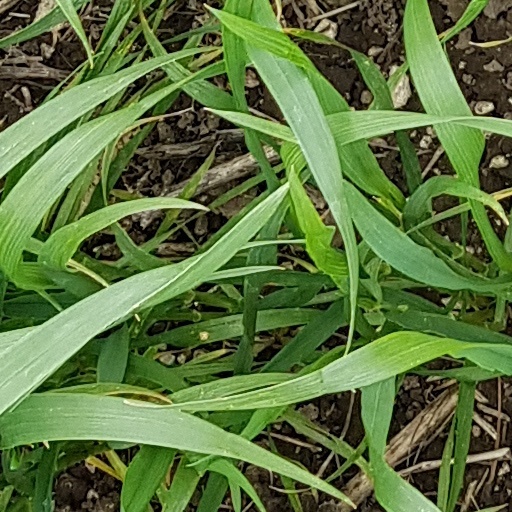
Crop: wheat